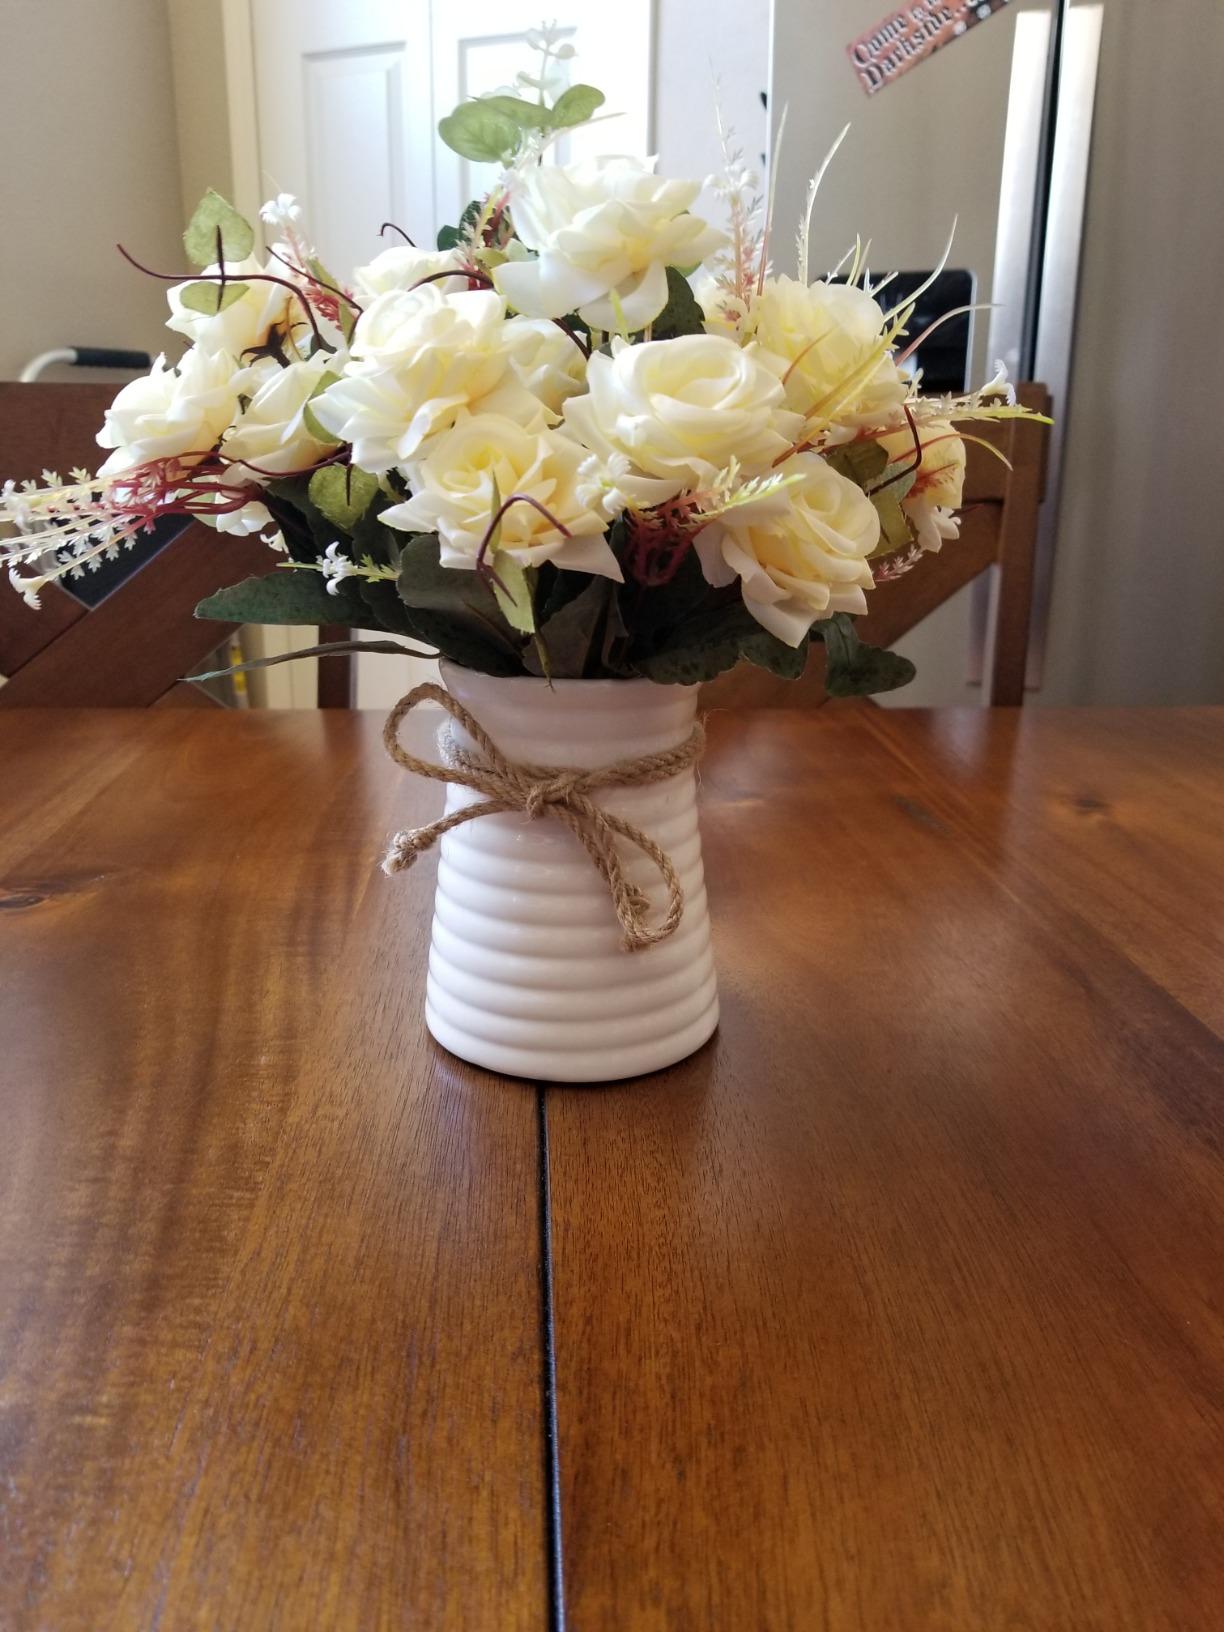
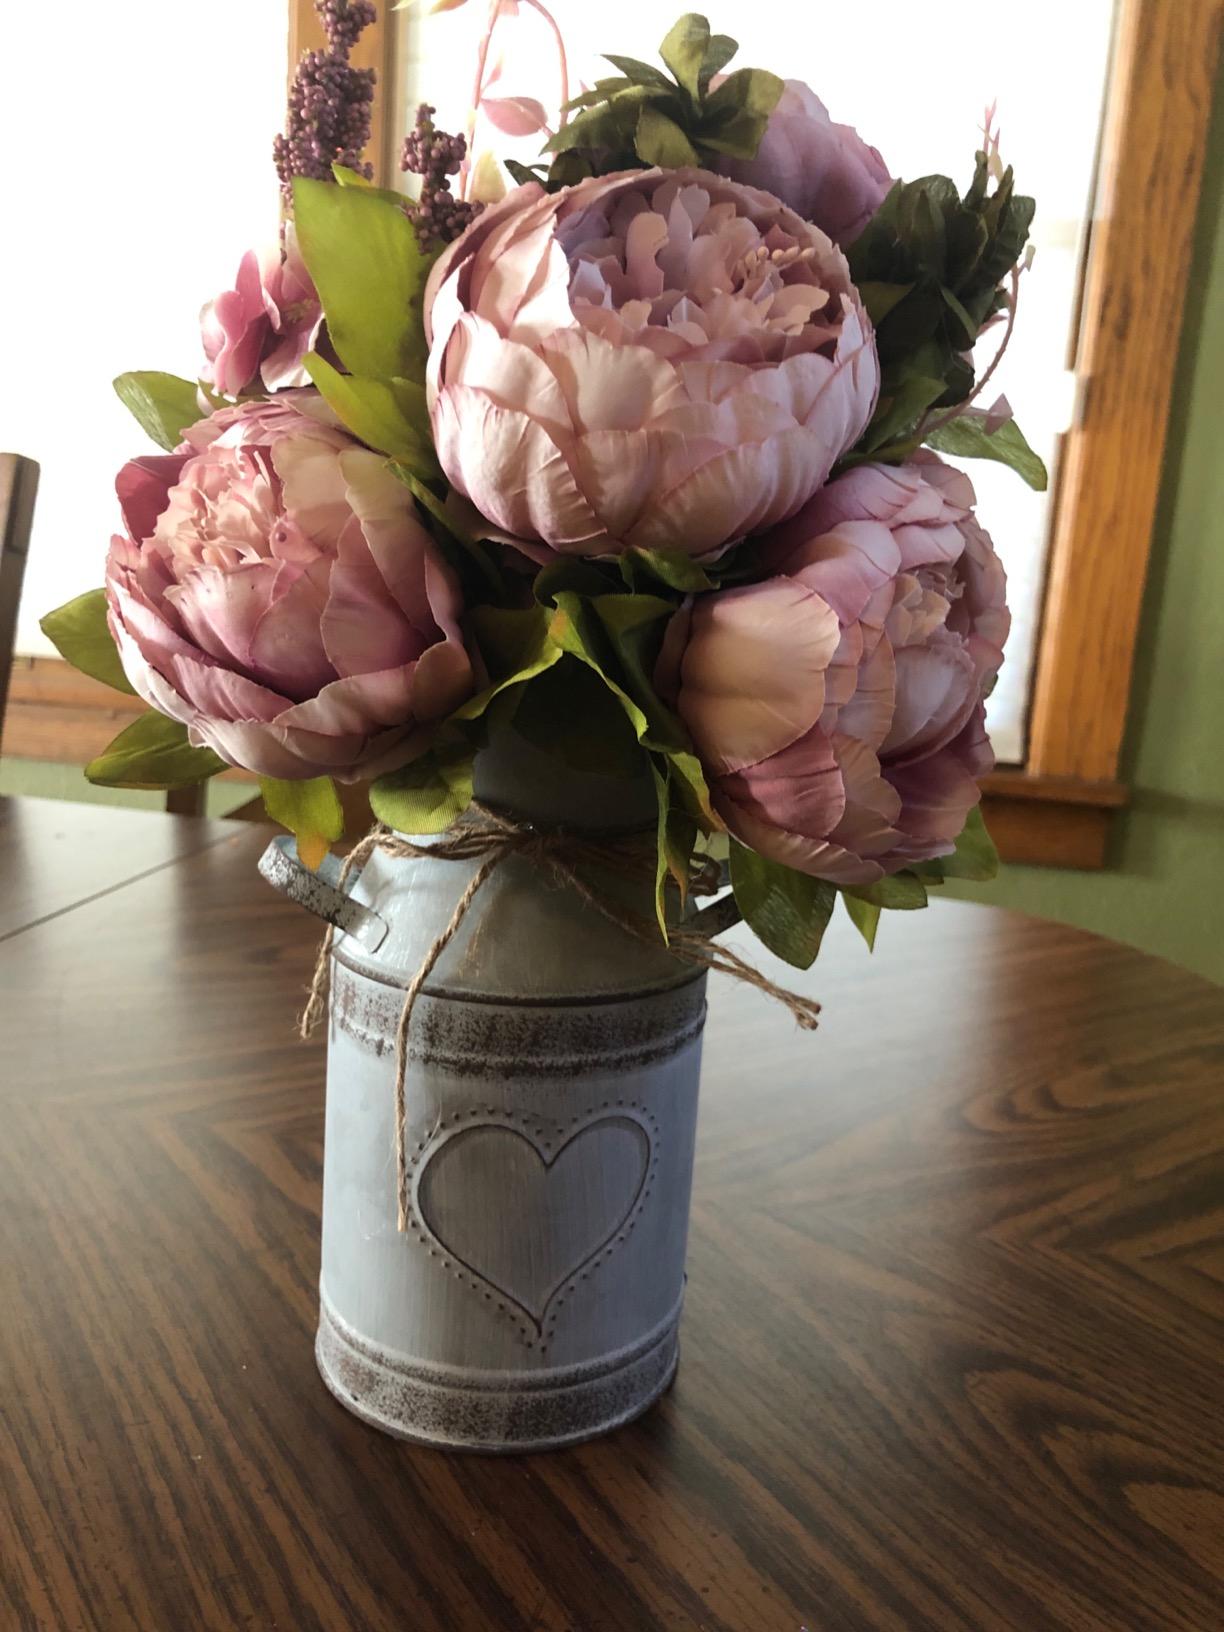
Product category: vase
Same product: no